List of mantis genera and species

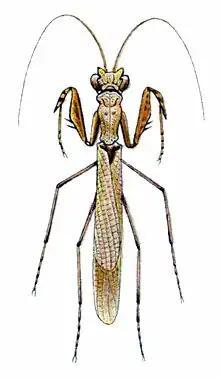
"Cliomantis cornuta"

Members of this genus are commonly known as shield mantises, hooded mantises, or leaf mantises.